Yordy Reyna

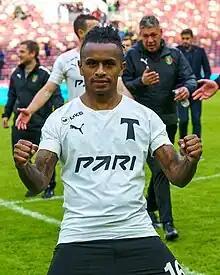
Reyna with Torpedo Moscow in 2023

José Yordy Reyna Serna (born 17 September 1993) is a Peruvian professional footballer who plays as a striker for Russian club Torpedo Moscow.